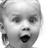
Emotion: surprise